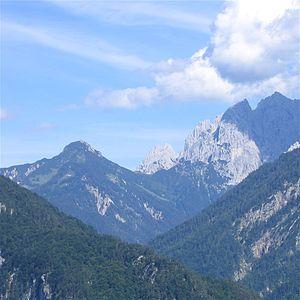
Le Stripsenkopf est une montagne qui s’élève à 1 807 m d’altitude dans le Kaisergebirge, en Autriche.